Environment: real
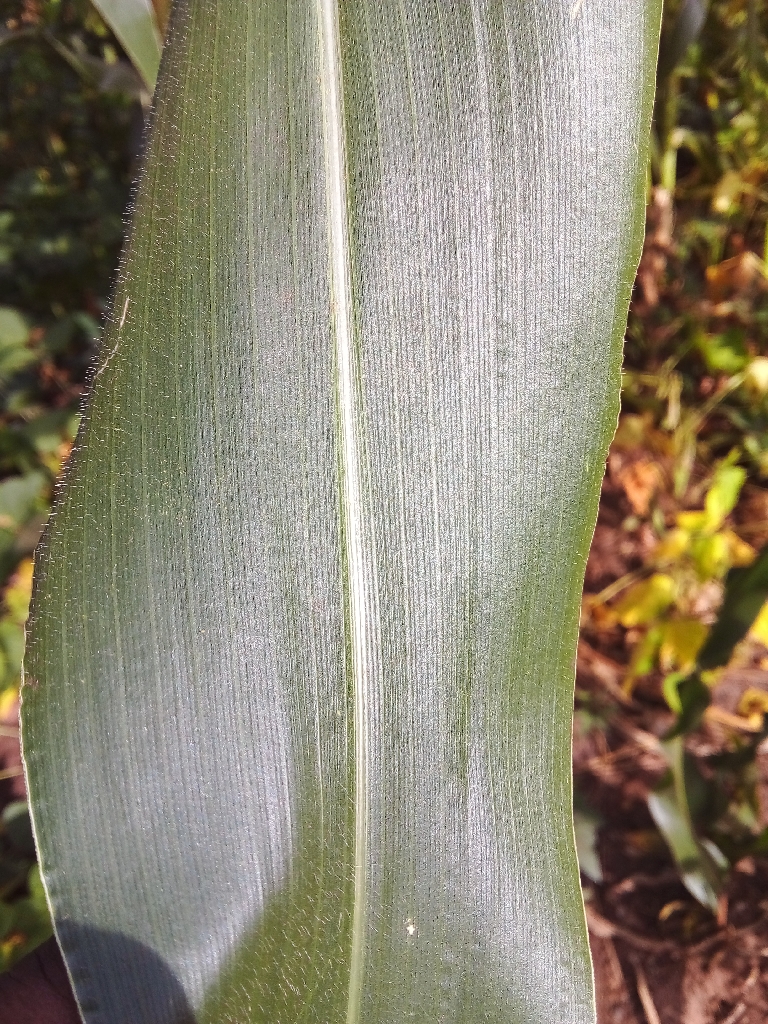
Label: healthy